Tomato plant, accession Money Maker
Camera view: bottom (45 deg); turntable rotation: 30 degrees
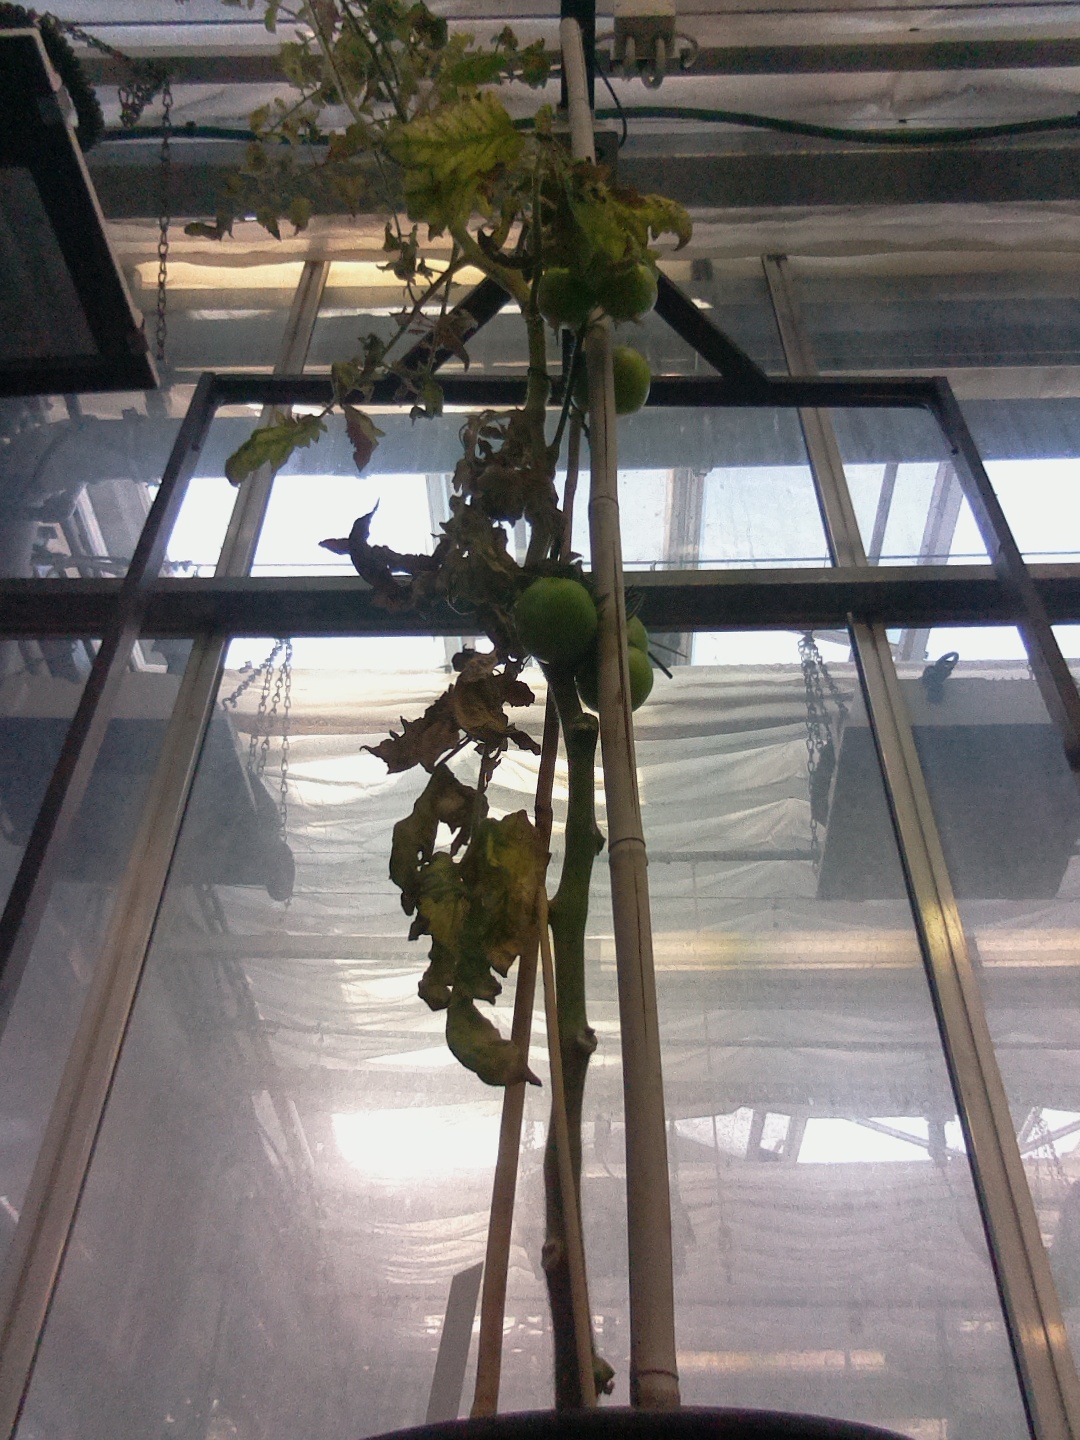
BBCH growth stage 79: 90% -100% of final fruit size